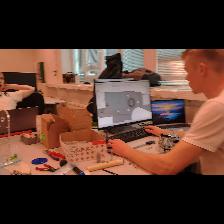
Label: Human